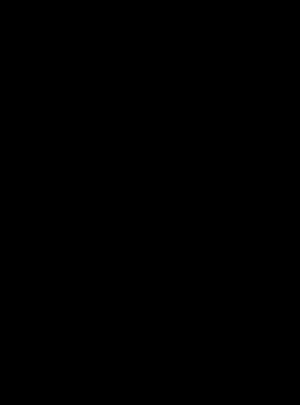
L’eumélanine est le type le plus répandu de mélanine tégumentaire. Elle est de couleur brune à noire, alors que le second type, la phéomélanine, est de couleur jaune à rouge. Sa présence en quantité importante donne aux téguments une couleur brun foncé ou noire. Son pouvoir de protection contre les dommages causés à l'épiderme par les rayons UV est total.